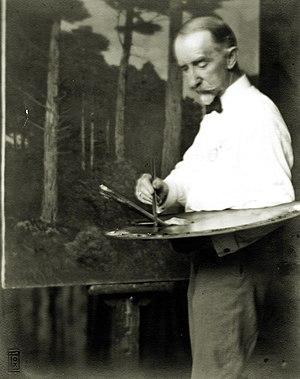
Charles Warren Eaton, né à Albany le 22 février 1857 et mort à Montclair le 10 septembre 1937, est un peintre américain.